Komal Jha

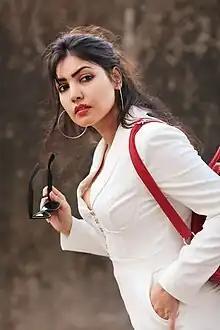
Jha in 2023

Komal Jha is an Indian movie actress and writer. She established a career in Telugu, Kannada, Malayalam and now Hindi film industries. She is known for her career transformation from being a civil engineer to an actress, and for her roles in Chinna Cinema. In addition to acting, she participates in stage shows and endorses several brands, predominantly in South India.